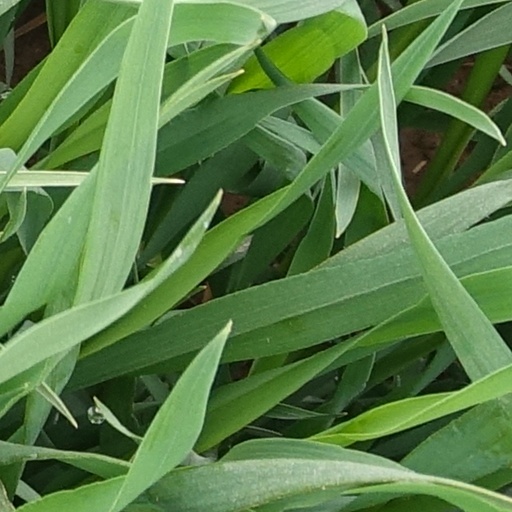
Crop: wheat